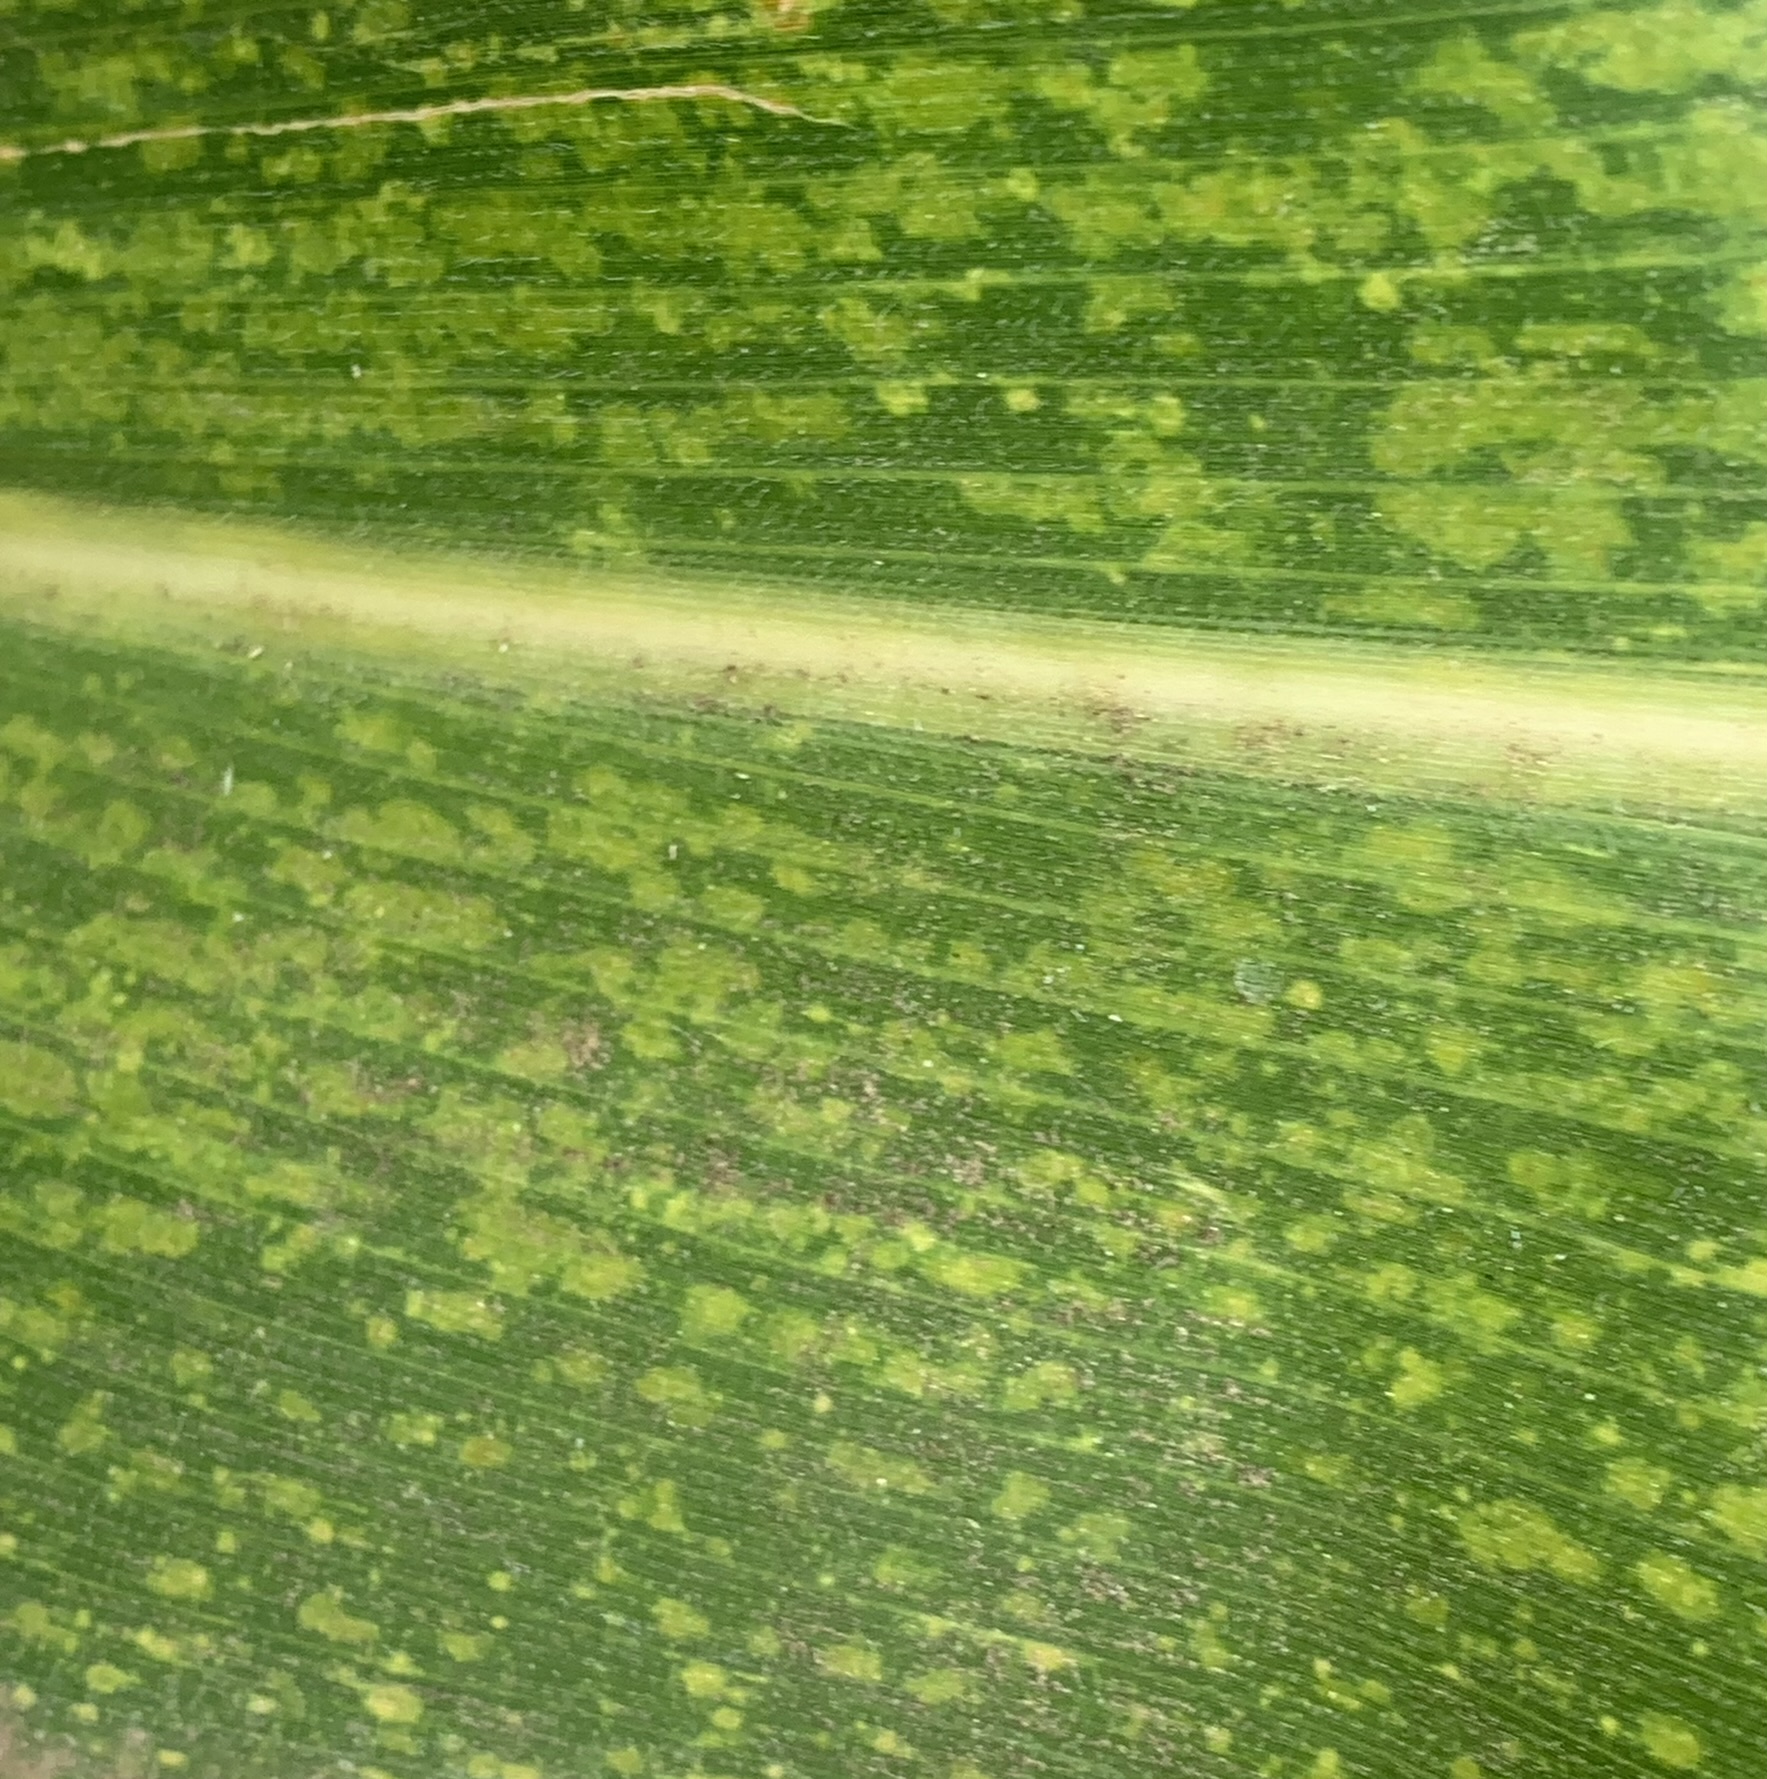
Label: MLN